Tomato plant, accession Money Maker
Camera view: tilt-top (135 deg); turntable rotation: 300 degrees
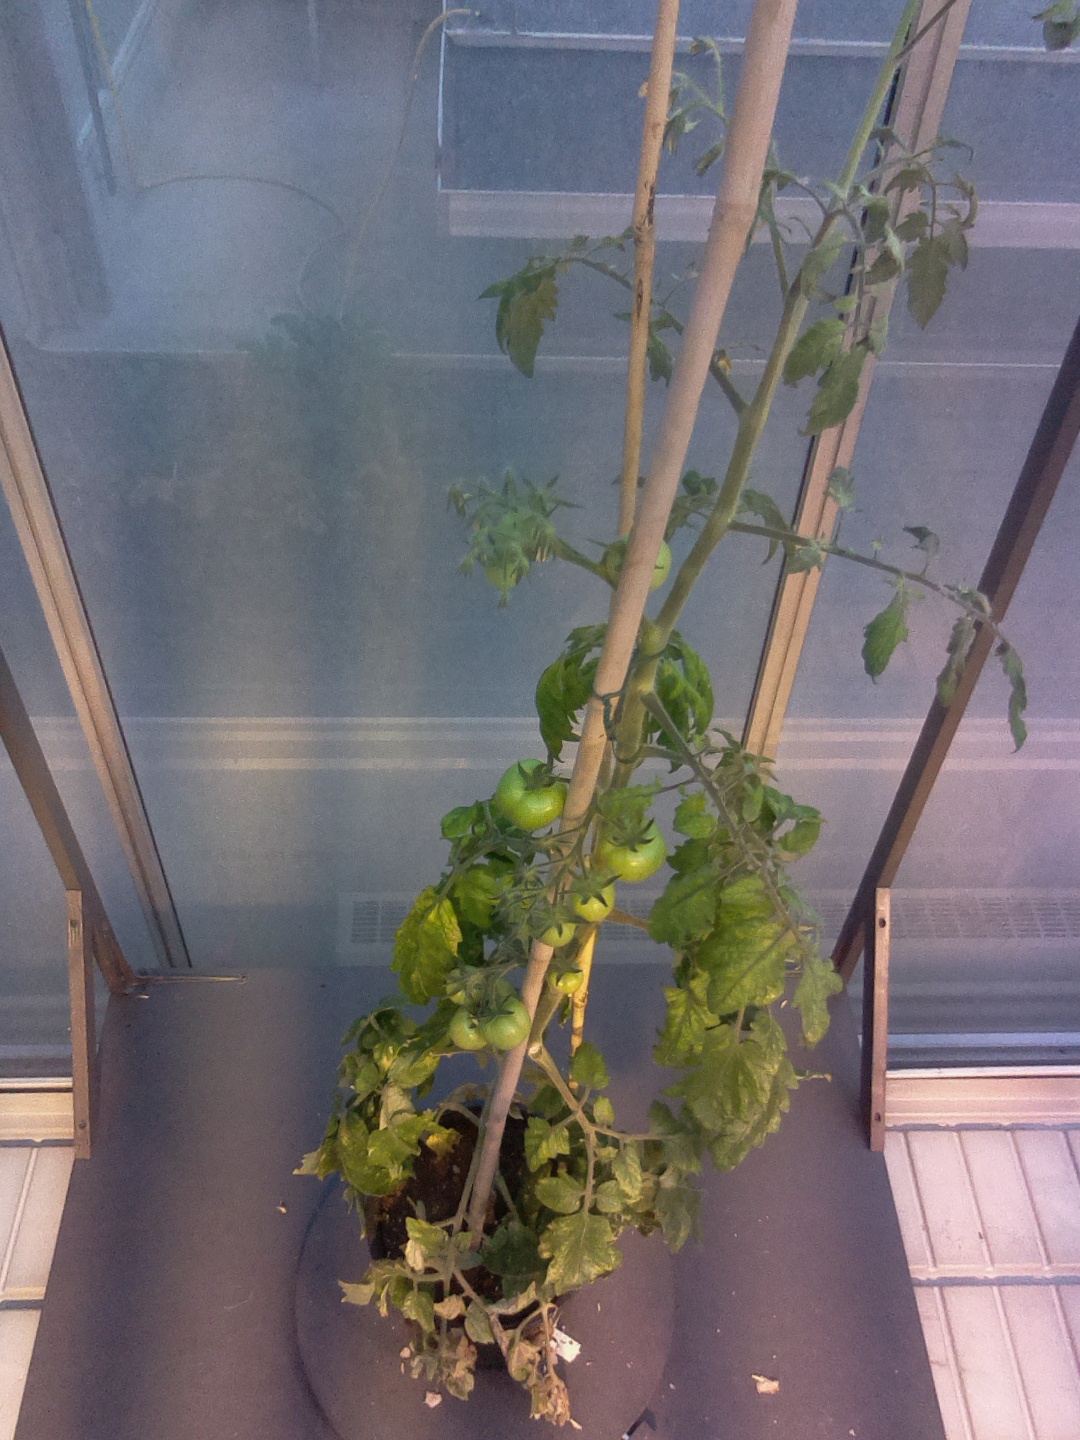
BBCH growth stage 74: 40%-50% of final fruit size